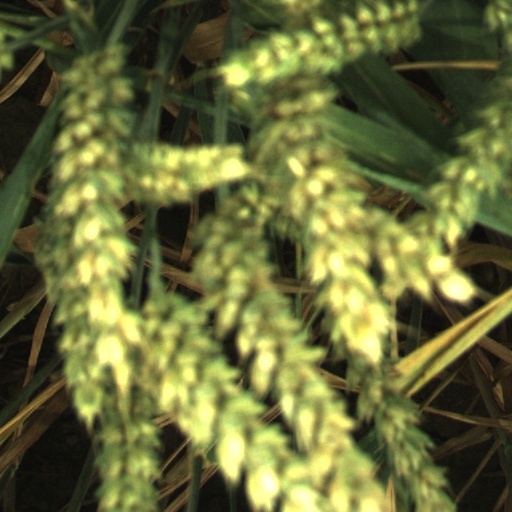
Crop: wheat